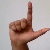
The image shows a hand gesture representing the letter 'L' in Indian Sign Language.